Postage stamps and postal history of Libya

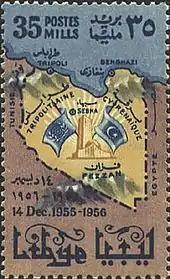
A 1956 stamp showing the provinces that came together to form modern Libya

This is a survey of the postage stamps and postal history of Libya. Libya is a country located in North Africa. Bordering the Mediterranean Sea to the north, Libya lies between Egypt to the east, Sudan to the southeast, Chad and Niger to the south, and Algeria and Tunisia to the west.